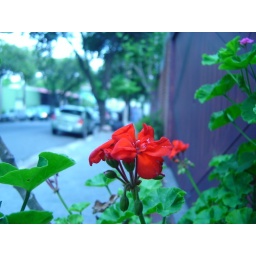
flowers in the window